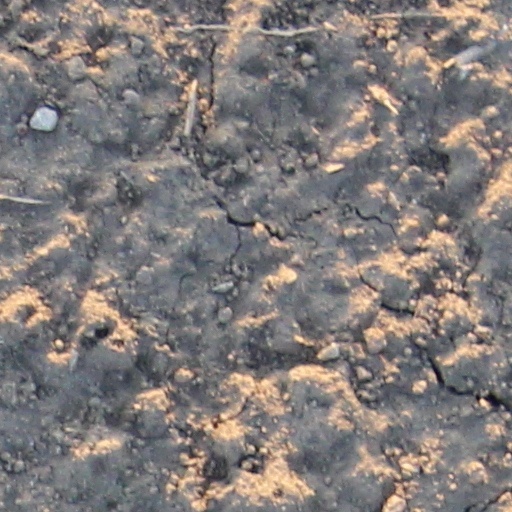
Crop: wheat